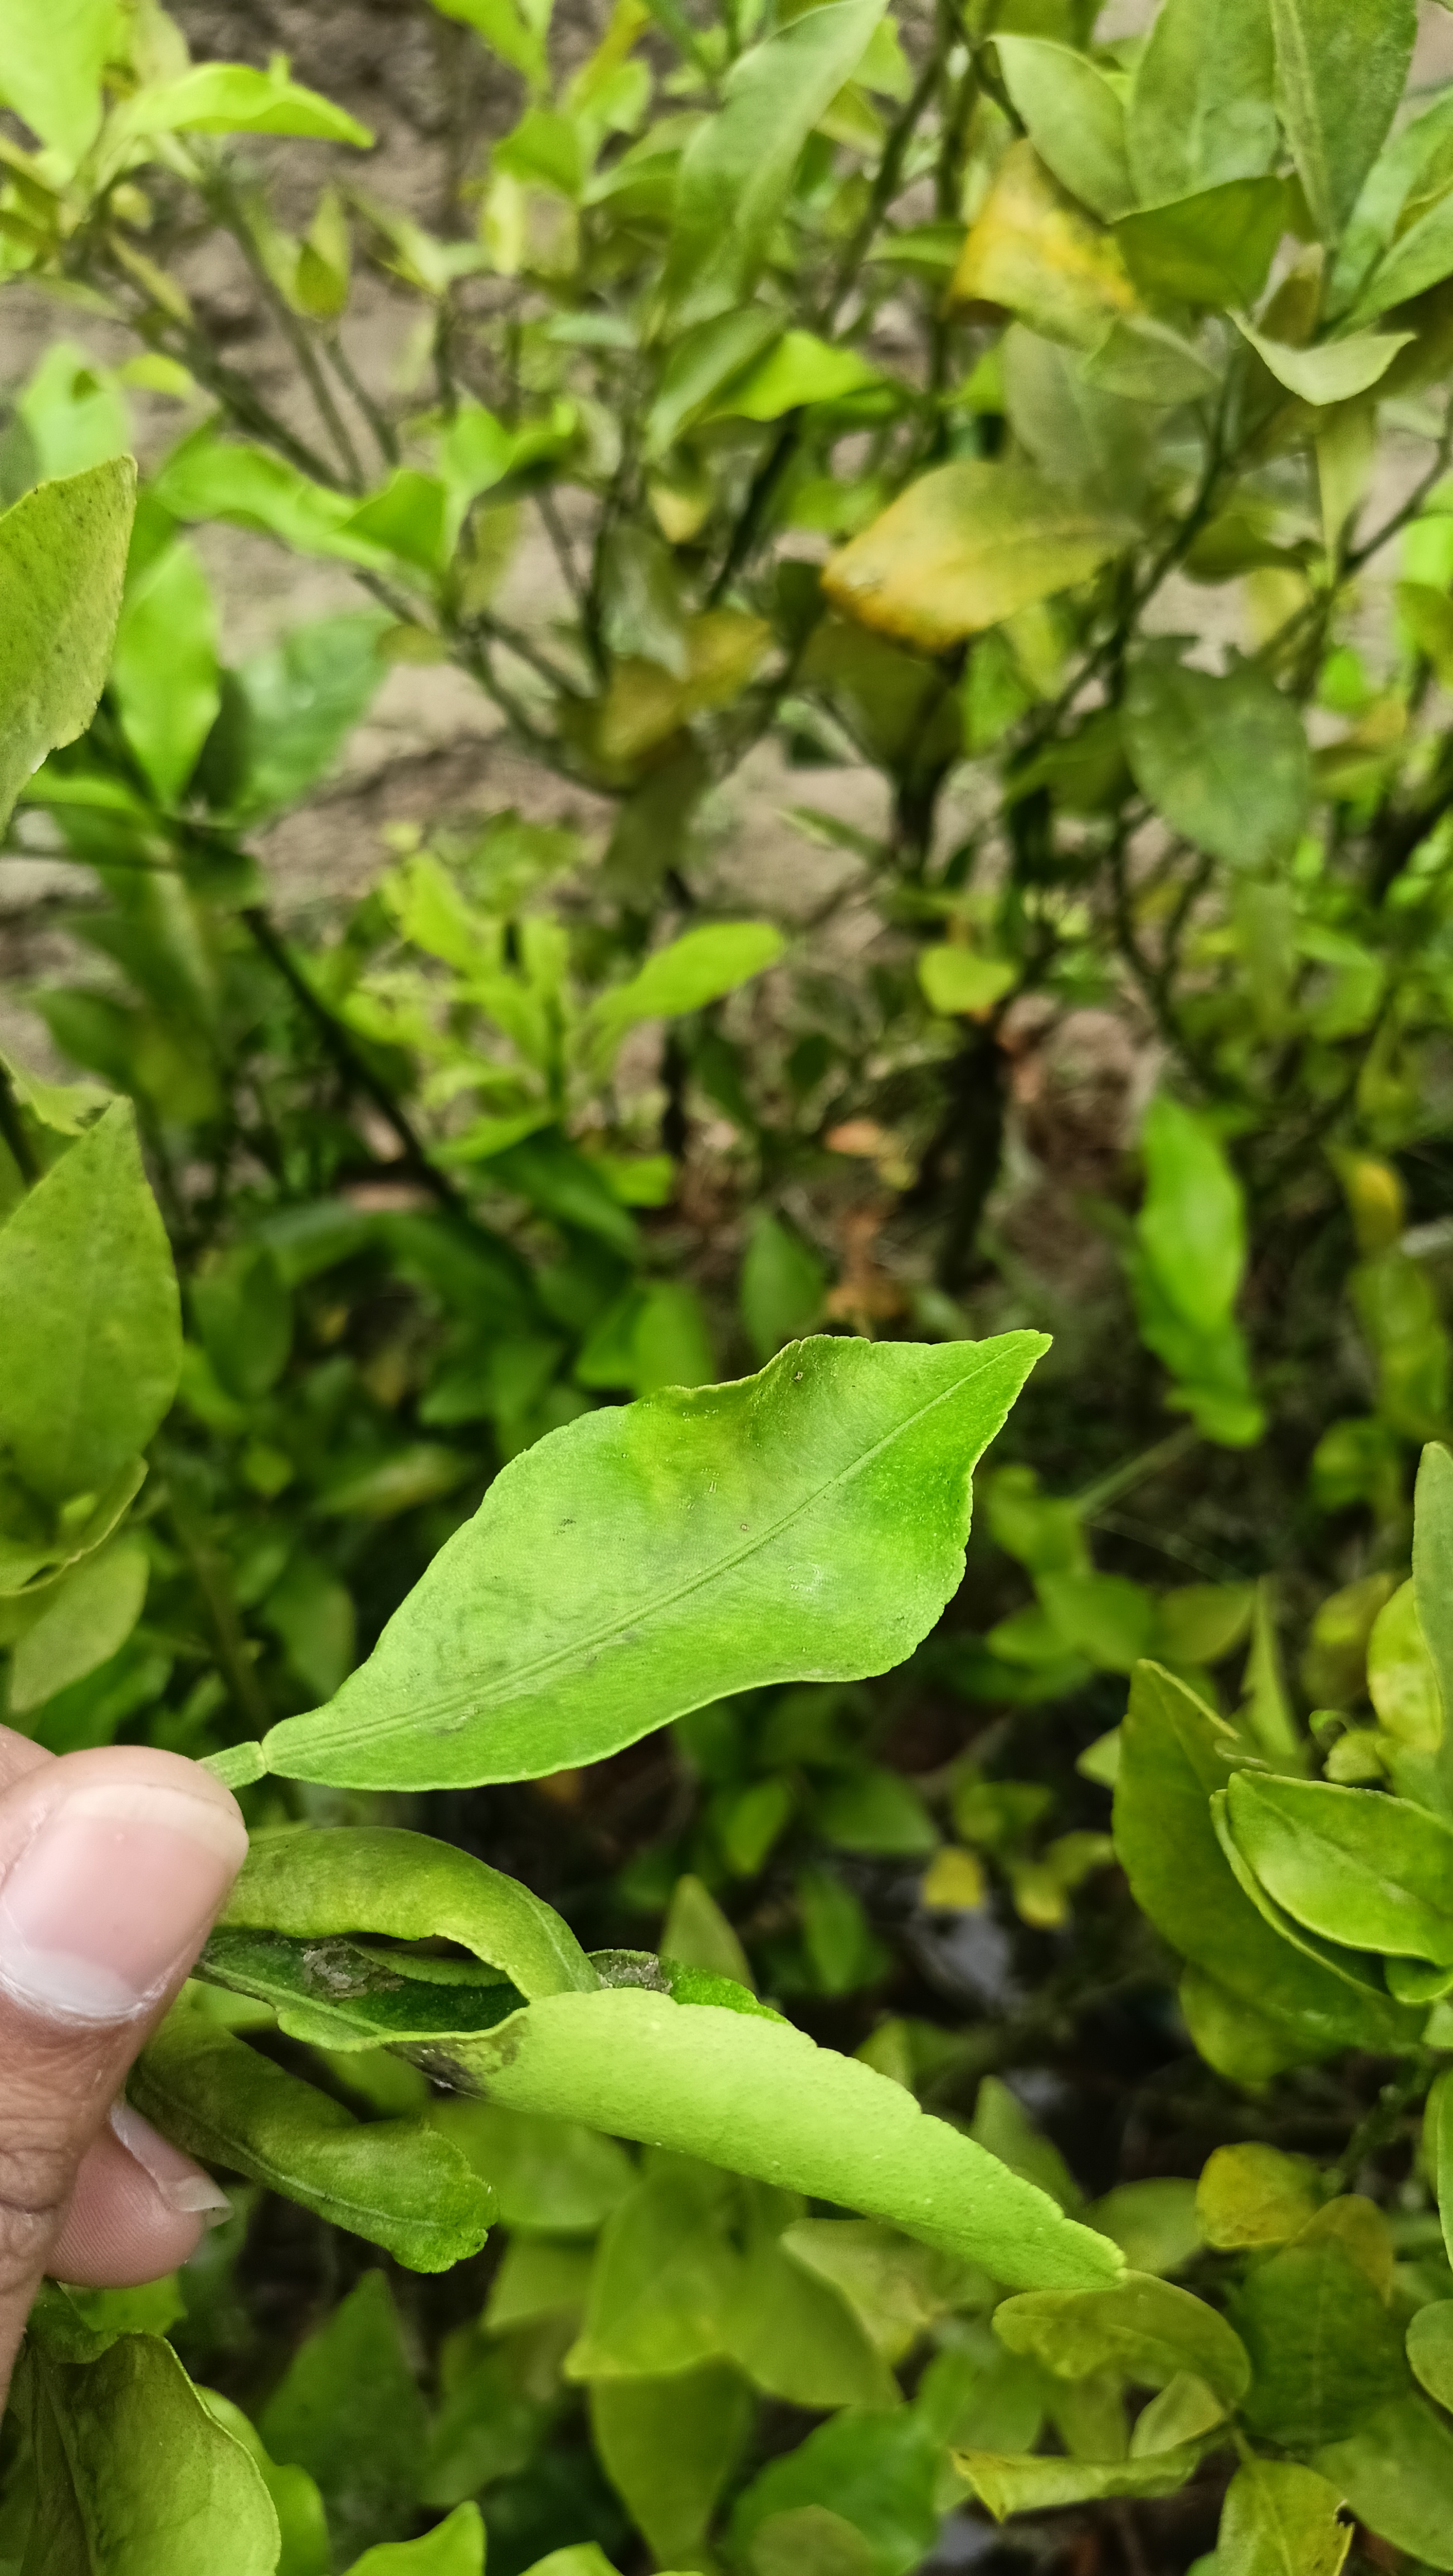
Mandarin leaf variety: Darjeling